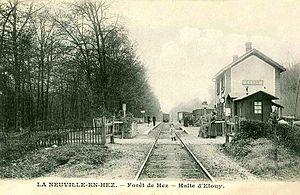
Vue d'ensemble de la halte et du passage à niveau.
La forêt de Hez-Froidmont est un massif forestier domanial français de 2 800 hectares situé sur le territoire de sept communes dans le département de l'Oise, près de Clermont de l'Oise, dans la région Hauts-de-France, à 60 kilomètres au nord de Paris. D'accès public, elle est gérée par l'ONF.